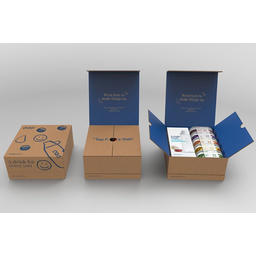
Label: cardboard